Evangelische Kirche, Bierstadt

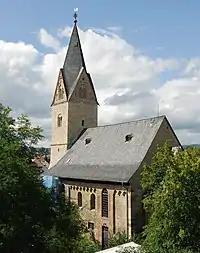
Evangelische Kirche)

The Evangelische Kirche is a Protestant church building and congration in Bierstadt, a borough of Wiesbaden, the capital of Hesse, Germany. The present building dates from the 11th century, but was restored in Baroque style in the 1730s.